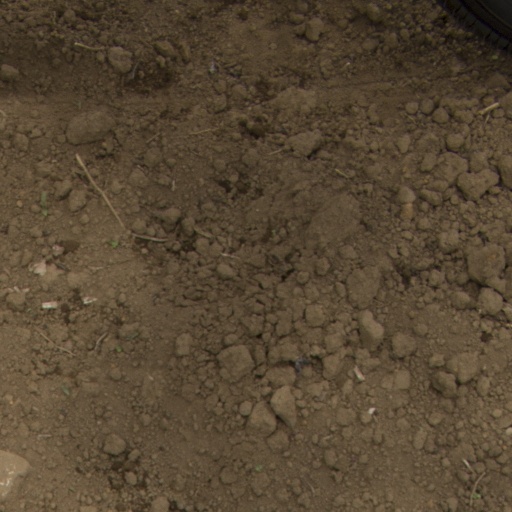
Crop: Jerusalem artichoke